Nick Lampson

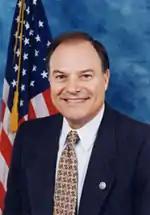
Lampson during the 108th Congress

In the 1996 election, Lampson decided to run for a seat in the U.S. House of Representatives representing Texas's 9th congressional district. The incumbent was Republican U.S. Congressman Steve Stockman, who was a freshman in congress. The district had been represented by Democrat Jack Brooks for 42 years, but Brooks had been one of the most prominent Democratic incumbents to lose re-election in the "Republican Revolution" of 1994, which brought the House under the control of Republicans for the first time since the 83rd United States Congress following the 1952 elections. Lampson won the Democratic primary with 69% of the vote. In the general election, he defeated Stockman 53%-47%.